DR Class V 100

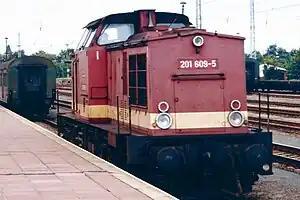
DR 201 609-5 (ex 110 609) in Oranienburg station, August 1992

The DR Class V 100, redesignated the Class 110 in 1970, was a four-axled diesel locomotive for medium duties operated by the Deutsche Reichsbahn of East Germany. Locomotives of the type were also supplied to railways in China and Czechoslovakia and to various industrial operators.